Railway post office

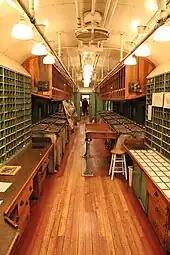
Interior of Great Northern Railway Post Office Car 42 at the California State Railroad Museum

Because of the physical and mental demands placed on RPO clerks, the Railway Mail Service pushed the adoption of standardized floor plans and fixtures for all RPO cars, with the first plans published in 1885. The RMS also pressed for improved lighting fixtures to help the clerks see the addresses on the mail they sorted, first by improving the reflectors in the 1880s, then calling for discontinuance of oil lamps in the 1890s and the first experiments with electric lighting in 1912. Clerks' safety was also of great concern to the RMS, with the first comprehensive statistics on work-related injuries published in 1877.